Tali'Zorah

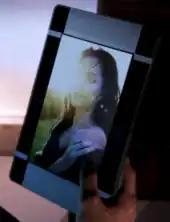
Tali's face as depicted in a photo in "Mass Effect 3". The image was criticized for its stock photo origins.

Tali's unmasked face and its potential appearance have been subject to discussion by both critics and fans. Video game developer for BioWare Casey Hudson, in an interview, acknowledged depictions of Tali's face as the most common fan art. Jordan Boughman, writing for "GamesRadar+", highlighted a piece of fan art that he enjoyed and which a BioWare developer had retweeted. Before Tali's face was revealed, "IGN"s Scott Nichols concluded that fans did not just want to see her face, but also "the expressions it can make, adding yet another level of emotional depth and complexity to a fan favorite character". "PC Gamer"s Tom Francis also included the face in his list of 15 things he wanted to see in "Mass Effect 3".